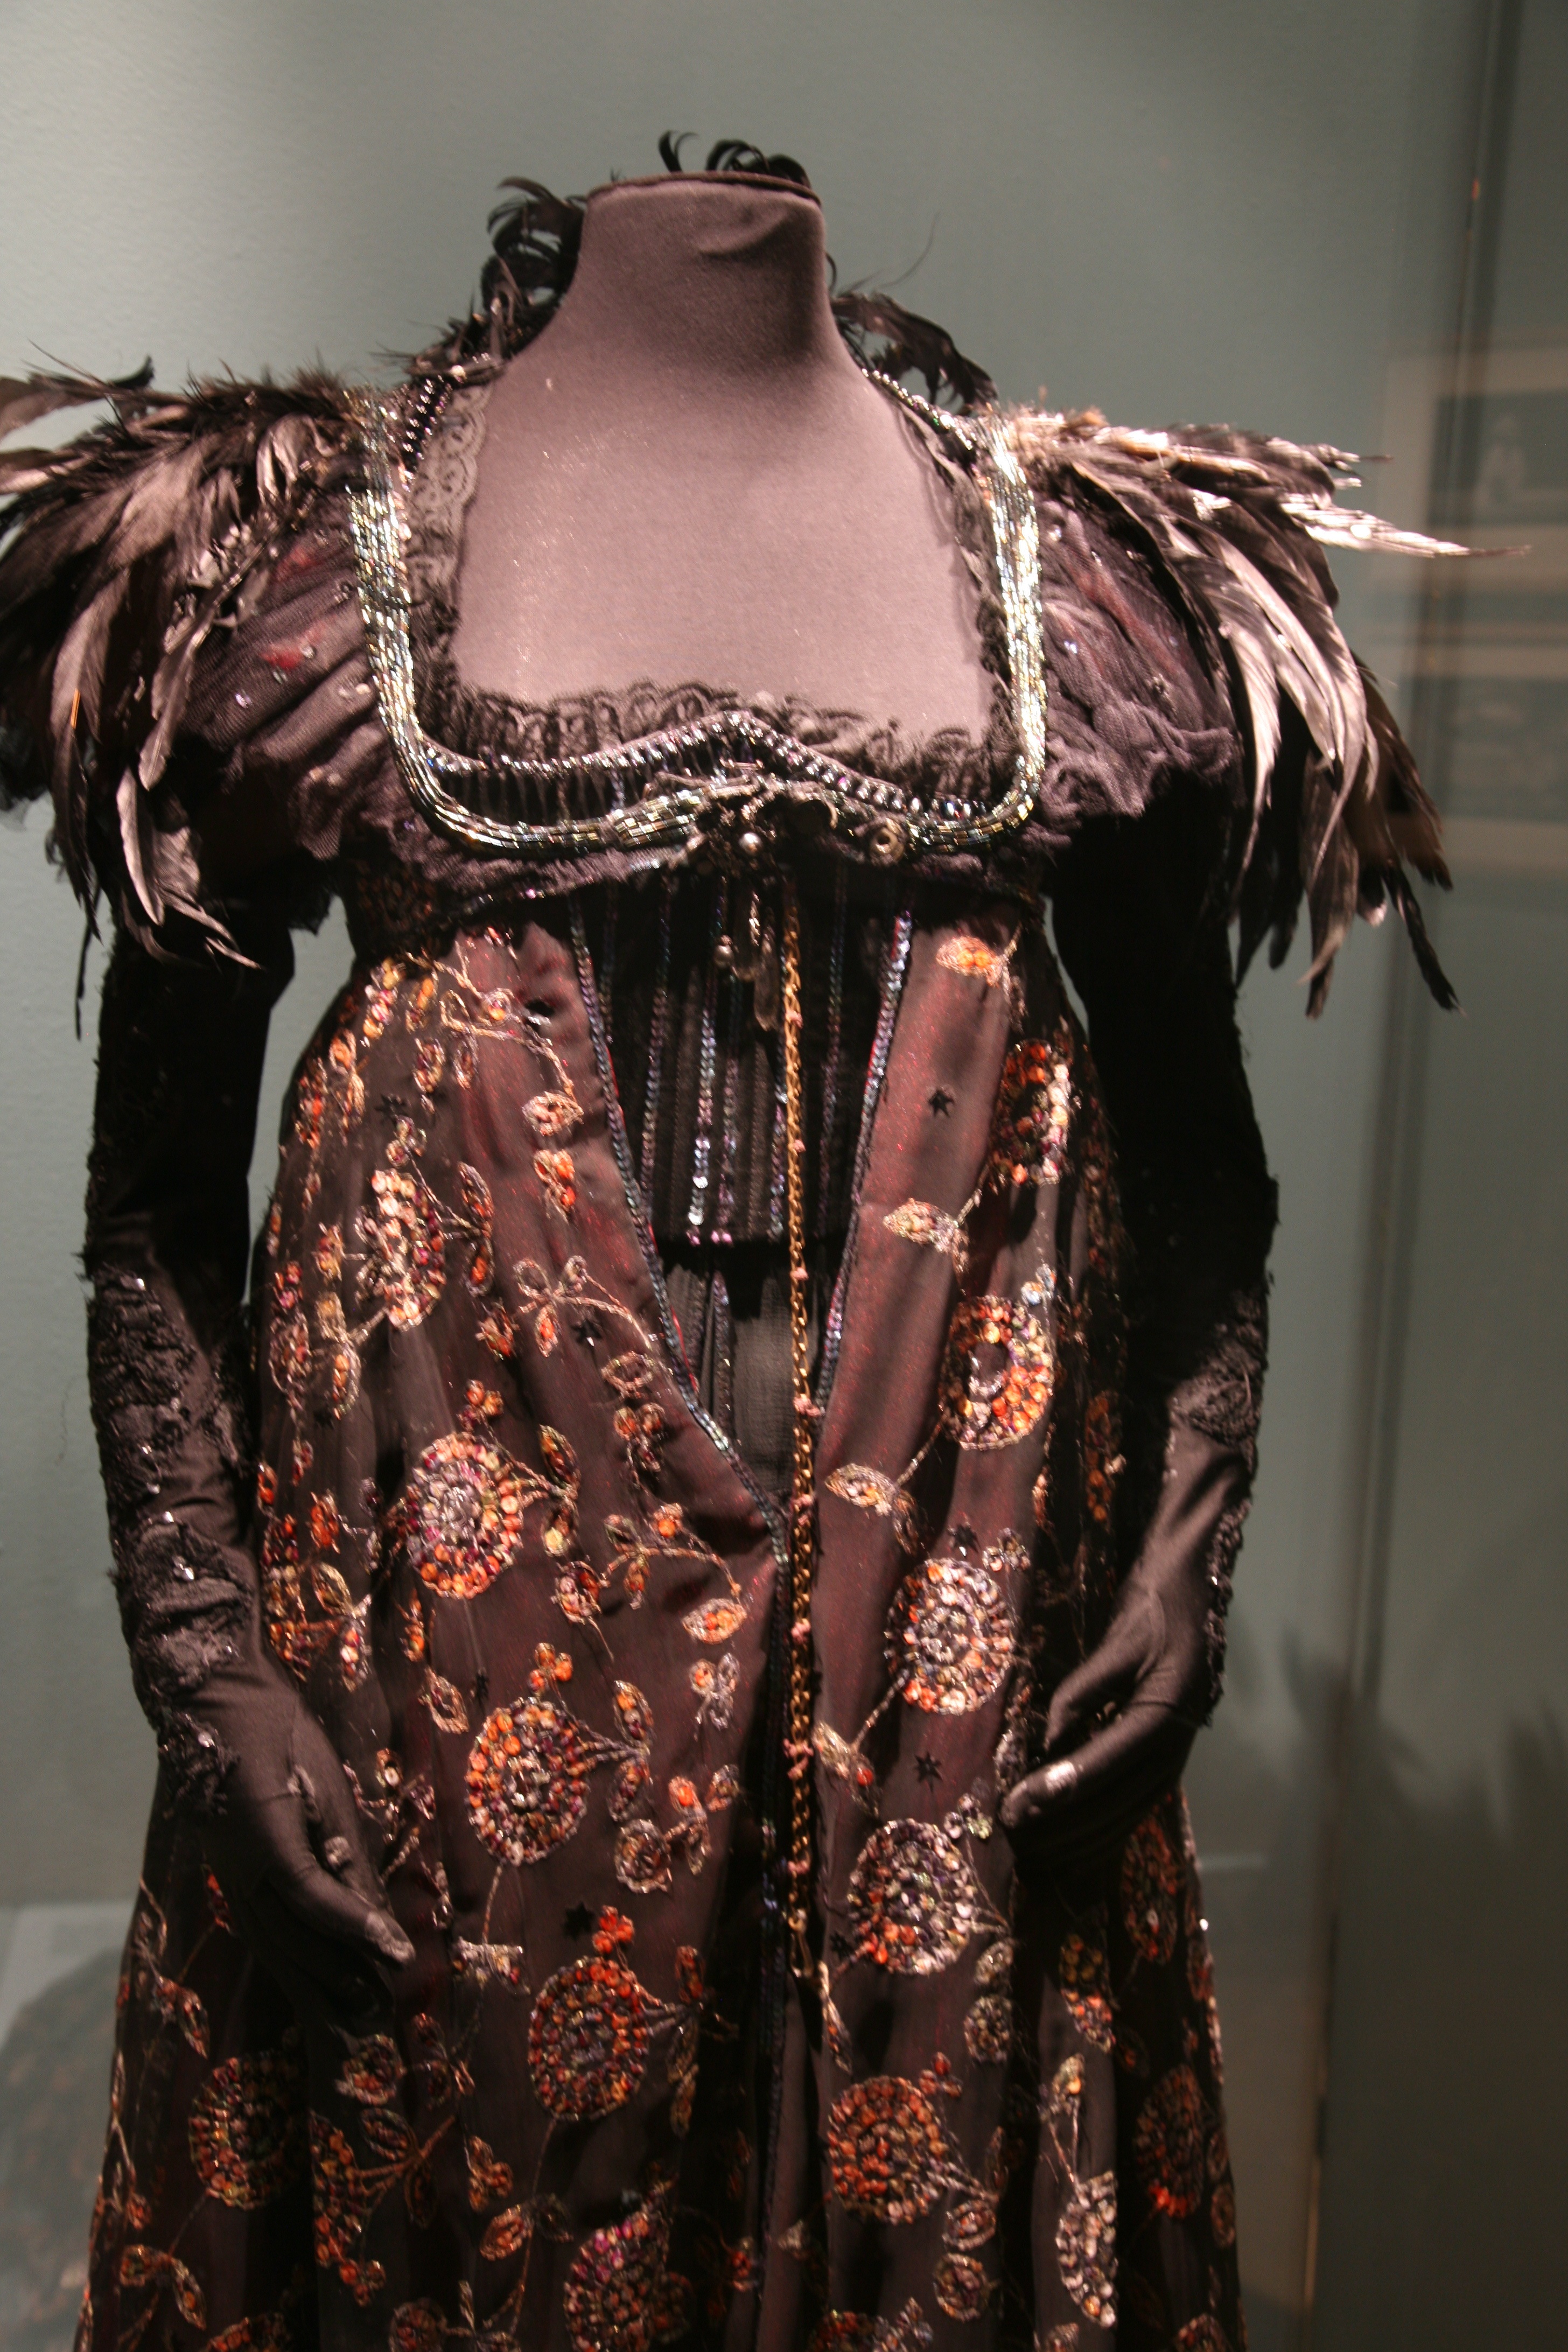
paris, pattern, spring, opera, fashion, clothing, outerwear, textile, exposition, dress, bnf, sari, exhibition, costume, gown, blouse, palaisgarnier, operadeparis, liebermann, rolfliebermann, formal wear, fashion design